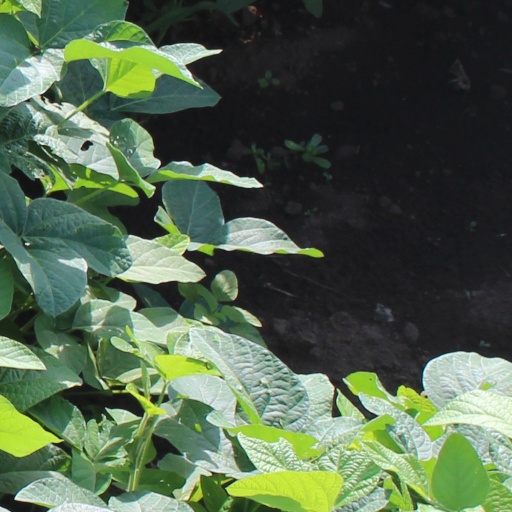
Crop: soybean